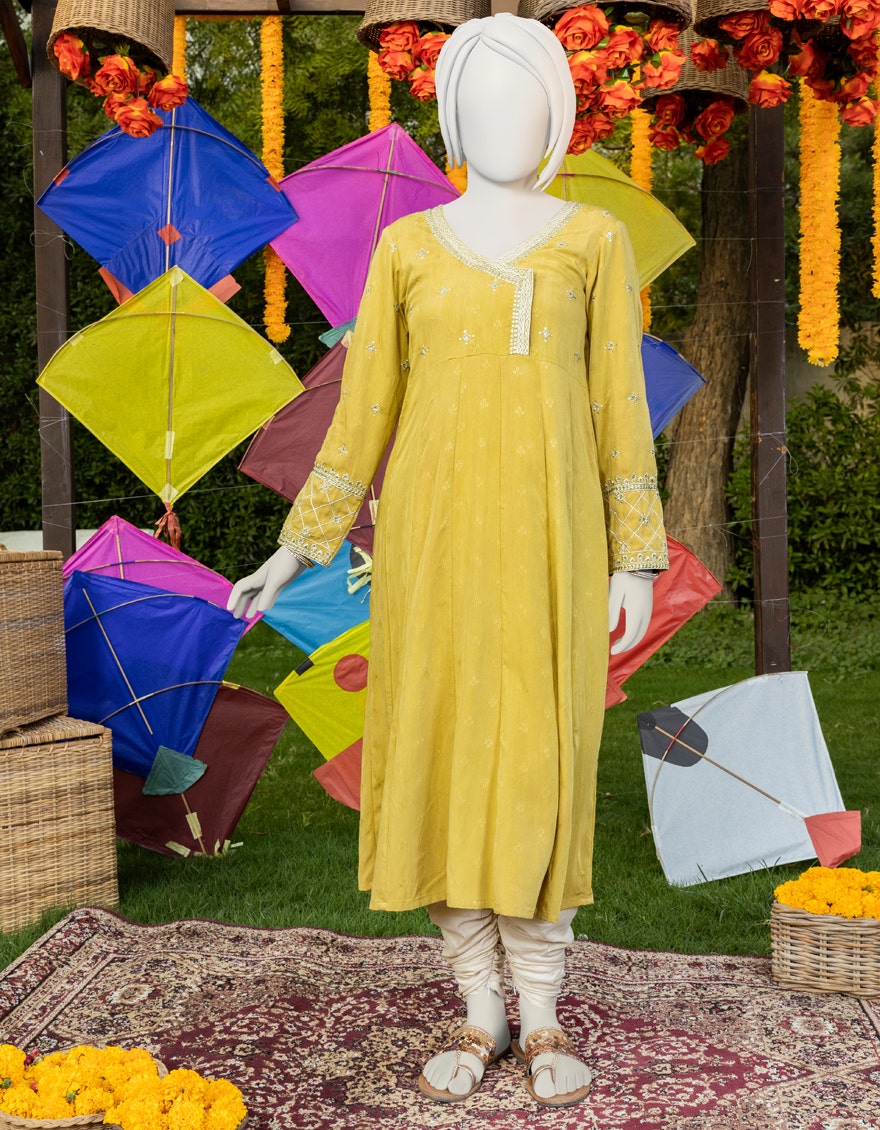
yellow kurta dress